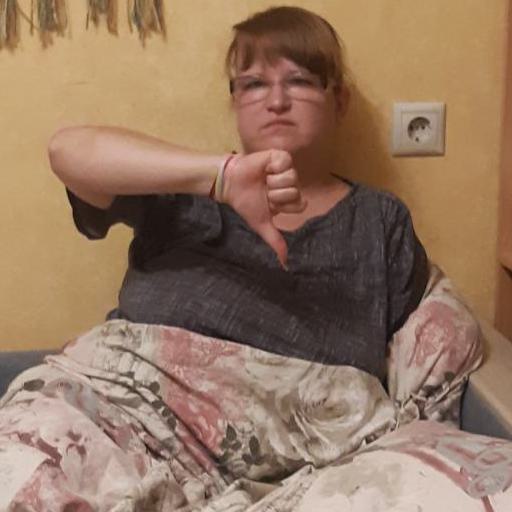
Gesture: dislike